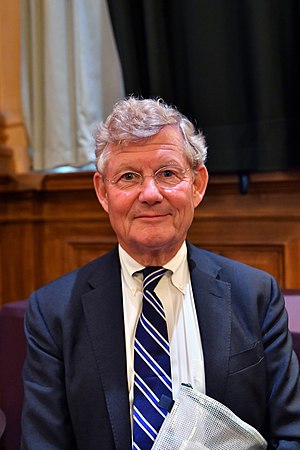
Wallenberg-familien / Wallenberg-familien
Jacob Wallenberg
Wallenberg-familien er en af de mest indflydelsesrige og velhavende familier i Sverige med økonomiske interesser inden for bankvæsen og industri. I 1990 blev det anslået, at familien indirekte kontrollerede en tredjedel af det svenske bruttonationalprodukt.